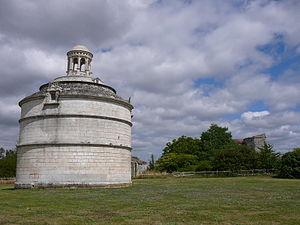
Pigeonnier de Montierneuf à Saint-Agnant. Charente-Maritime (17), Poitou-Charentes, France, Europe.
Saint-Agnant est une commune du sud-ouest de la France, située dans le département de la Charente-Maritime.
L'abbaye de Montierneuf, comme tant d'autres en Saintonge tient sa dénomination du terme saintongeais abbaye désignant tout monastère.